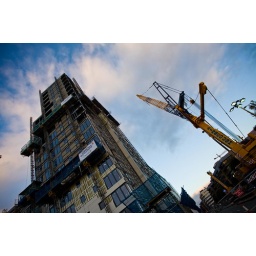
This magnificent yellow beast currently dwells near anderston station.